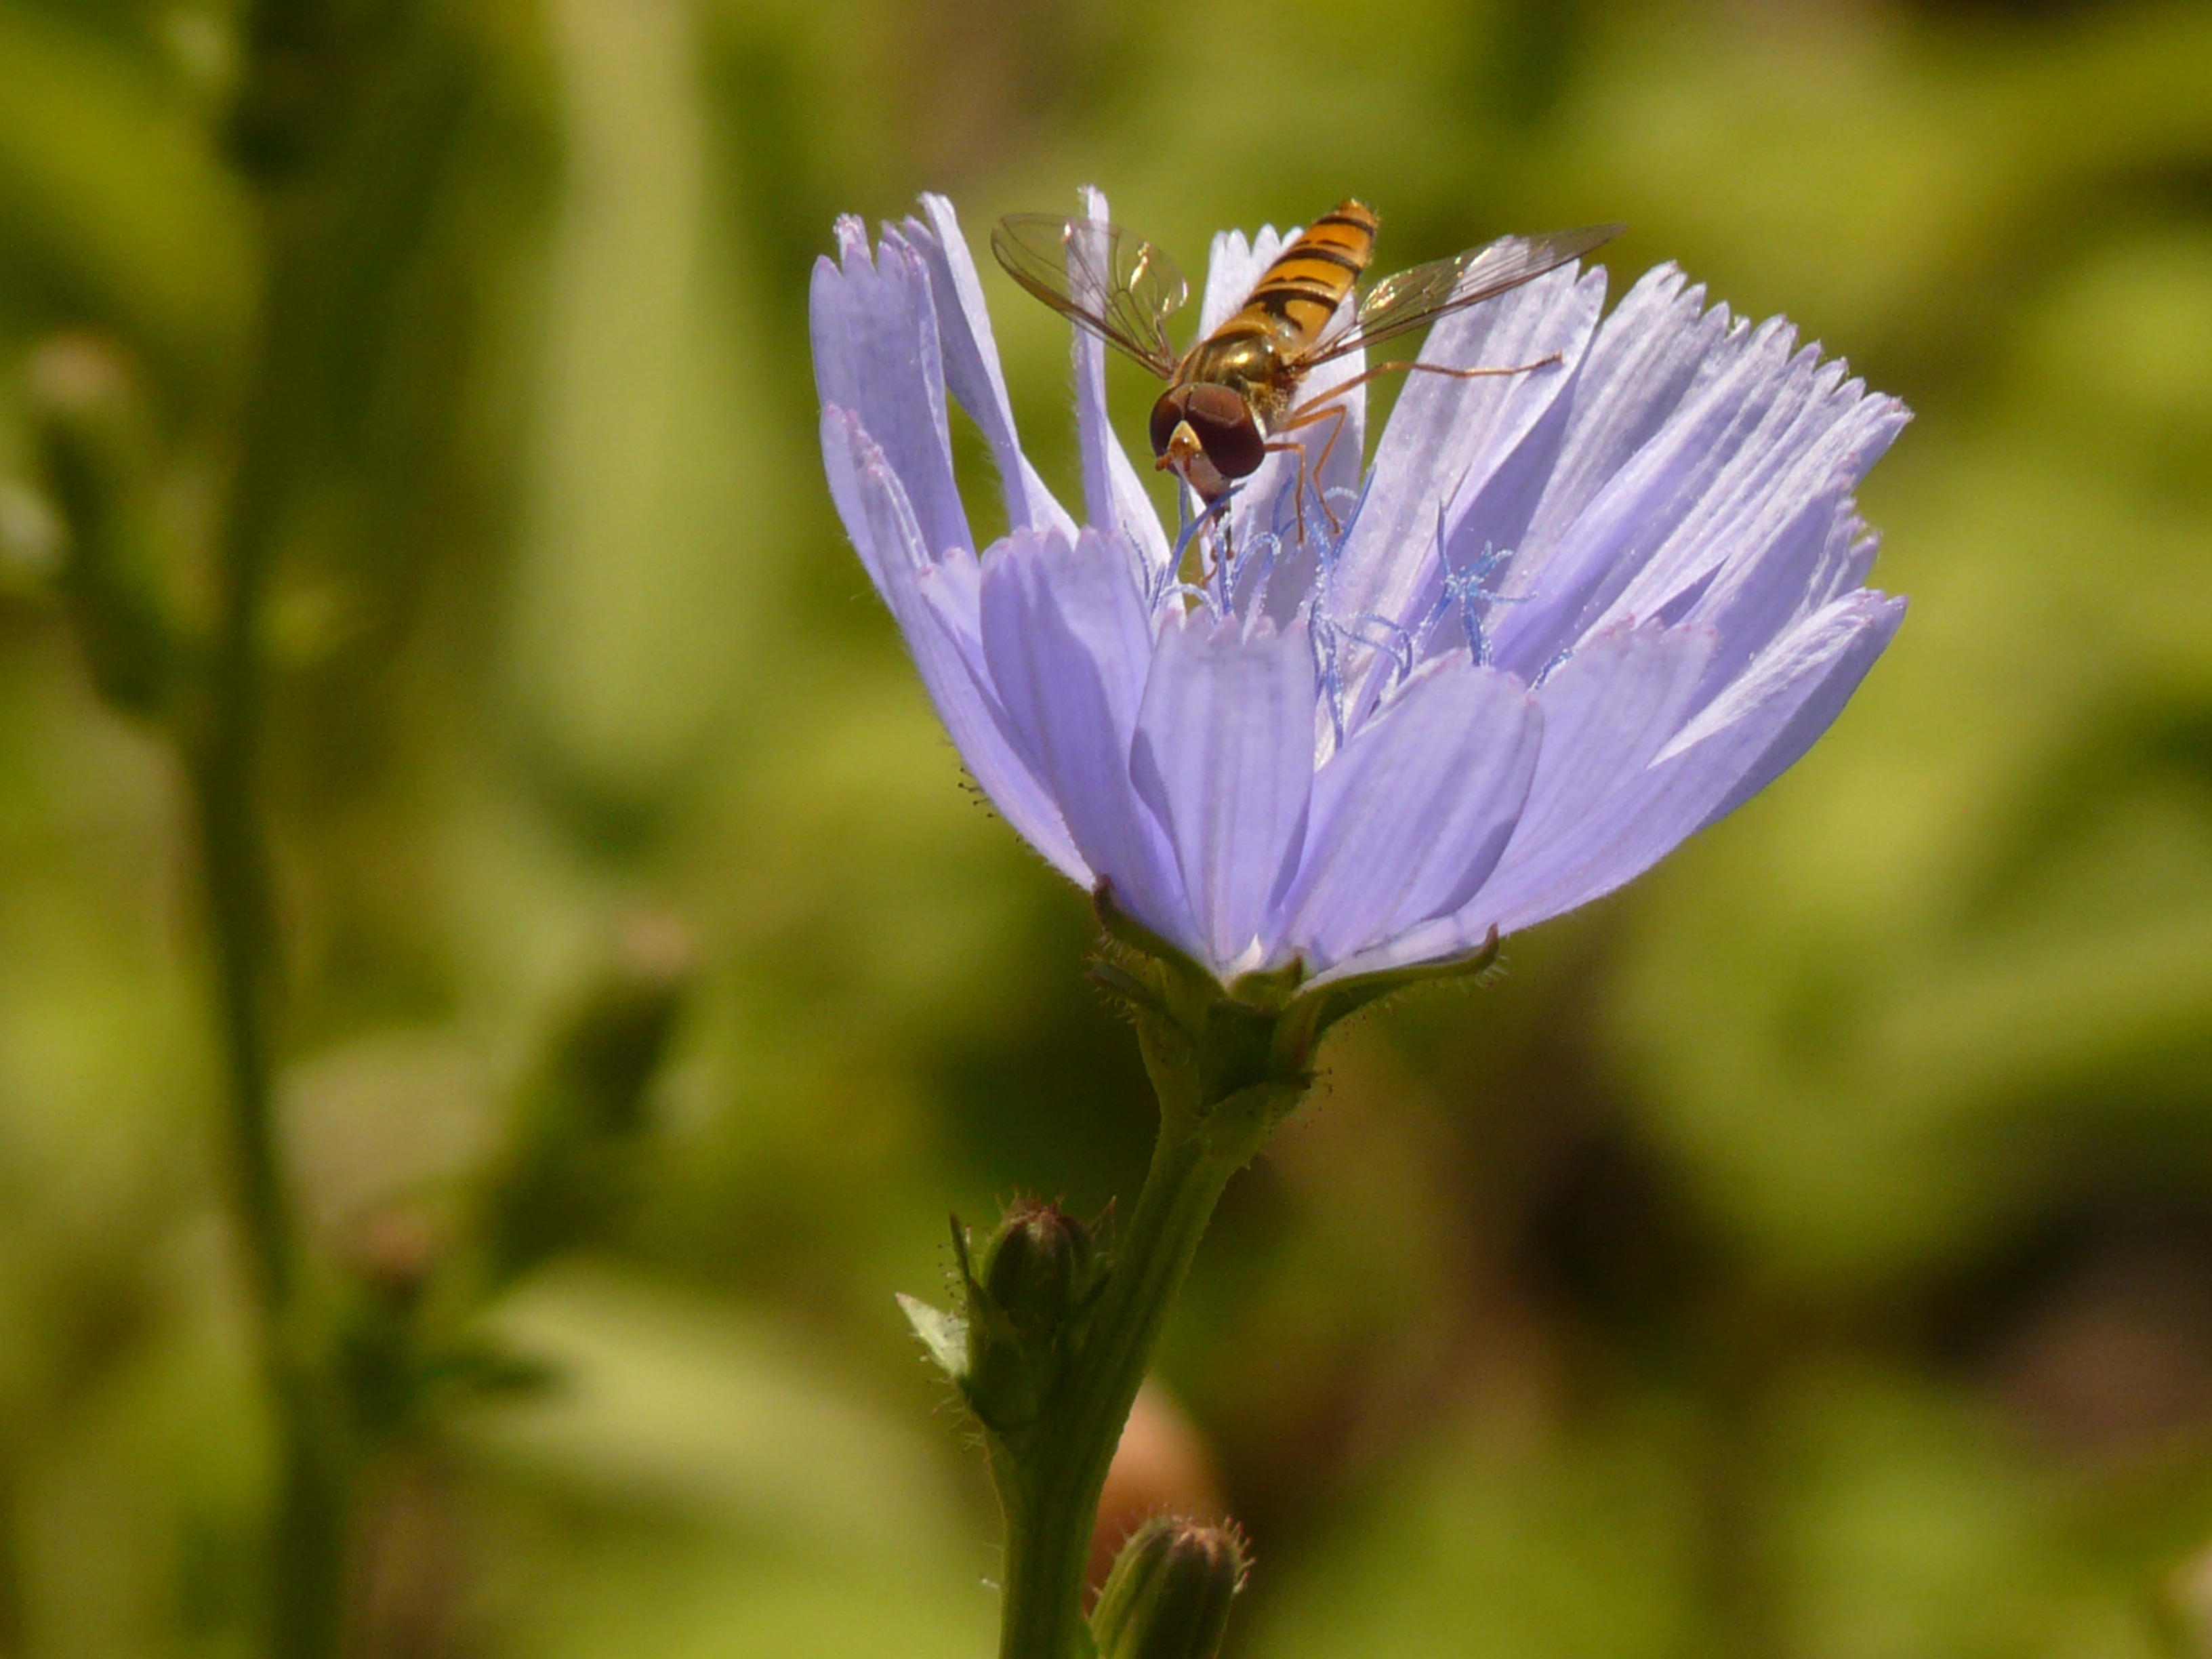
nature, grass, blossom, plant, field, photography, meadow, prairie, flower, petal, bloom, fly, herb, produce, insect, botany, flora, wildflower, close up, hoverfly, syrphidae, violet, asteraceae, nectar, diptera, brachycera, chicory, composites, macro photography, flowering plant, wayside, light blue, episyrphus balteatus, common chicory, ordinary chicory, cichorium intybus, plant stem, land plant, garden cosmos, standing fly, schwirrfliege, winter florea